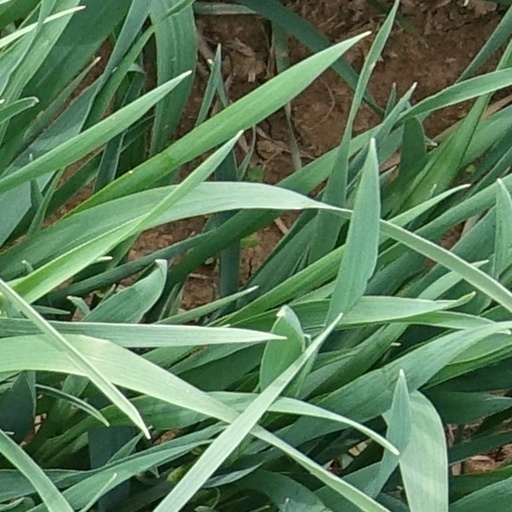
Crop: wheat